British Army

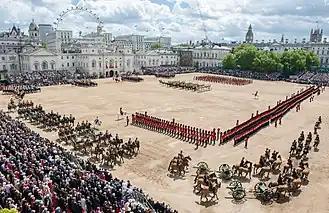
The Blues and Royals Trooping the Colour in 2013

In November 2001, as part of Operation Enduring Freedom with the United States, the United Kingdom deployed forces in Afghanistan to topple the Taliban in Operation Herrick. The 3rd Division were sent to Kabul to assist in the liberation of the capital and defeat Taliban forces in the mountains. In 2006 the British Army began concentrating on fighting Taliban forces and bringing security to Helmand Province, with about 9,500 British troops (including marines, airmen and sailors) deployed at its peak—the second-largest force after that of the US. In December 2012 Prime Minister David Cameron announced that the combat mission would end in 2014, and troop numbers gradually fell as the Afghan National Army took over the brunt of the fighting. Between 2001 and 26 April 2014 a total of 453 British military personnel died in Afghan operations. Operation Herrick ended with the handover of Camp Bastion on 26 October 2014, but the British Army maintained a deployment in Afghanistan as part of Operation Toral.